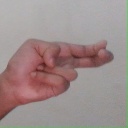
अक्षर: ह